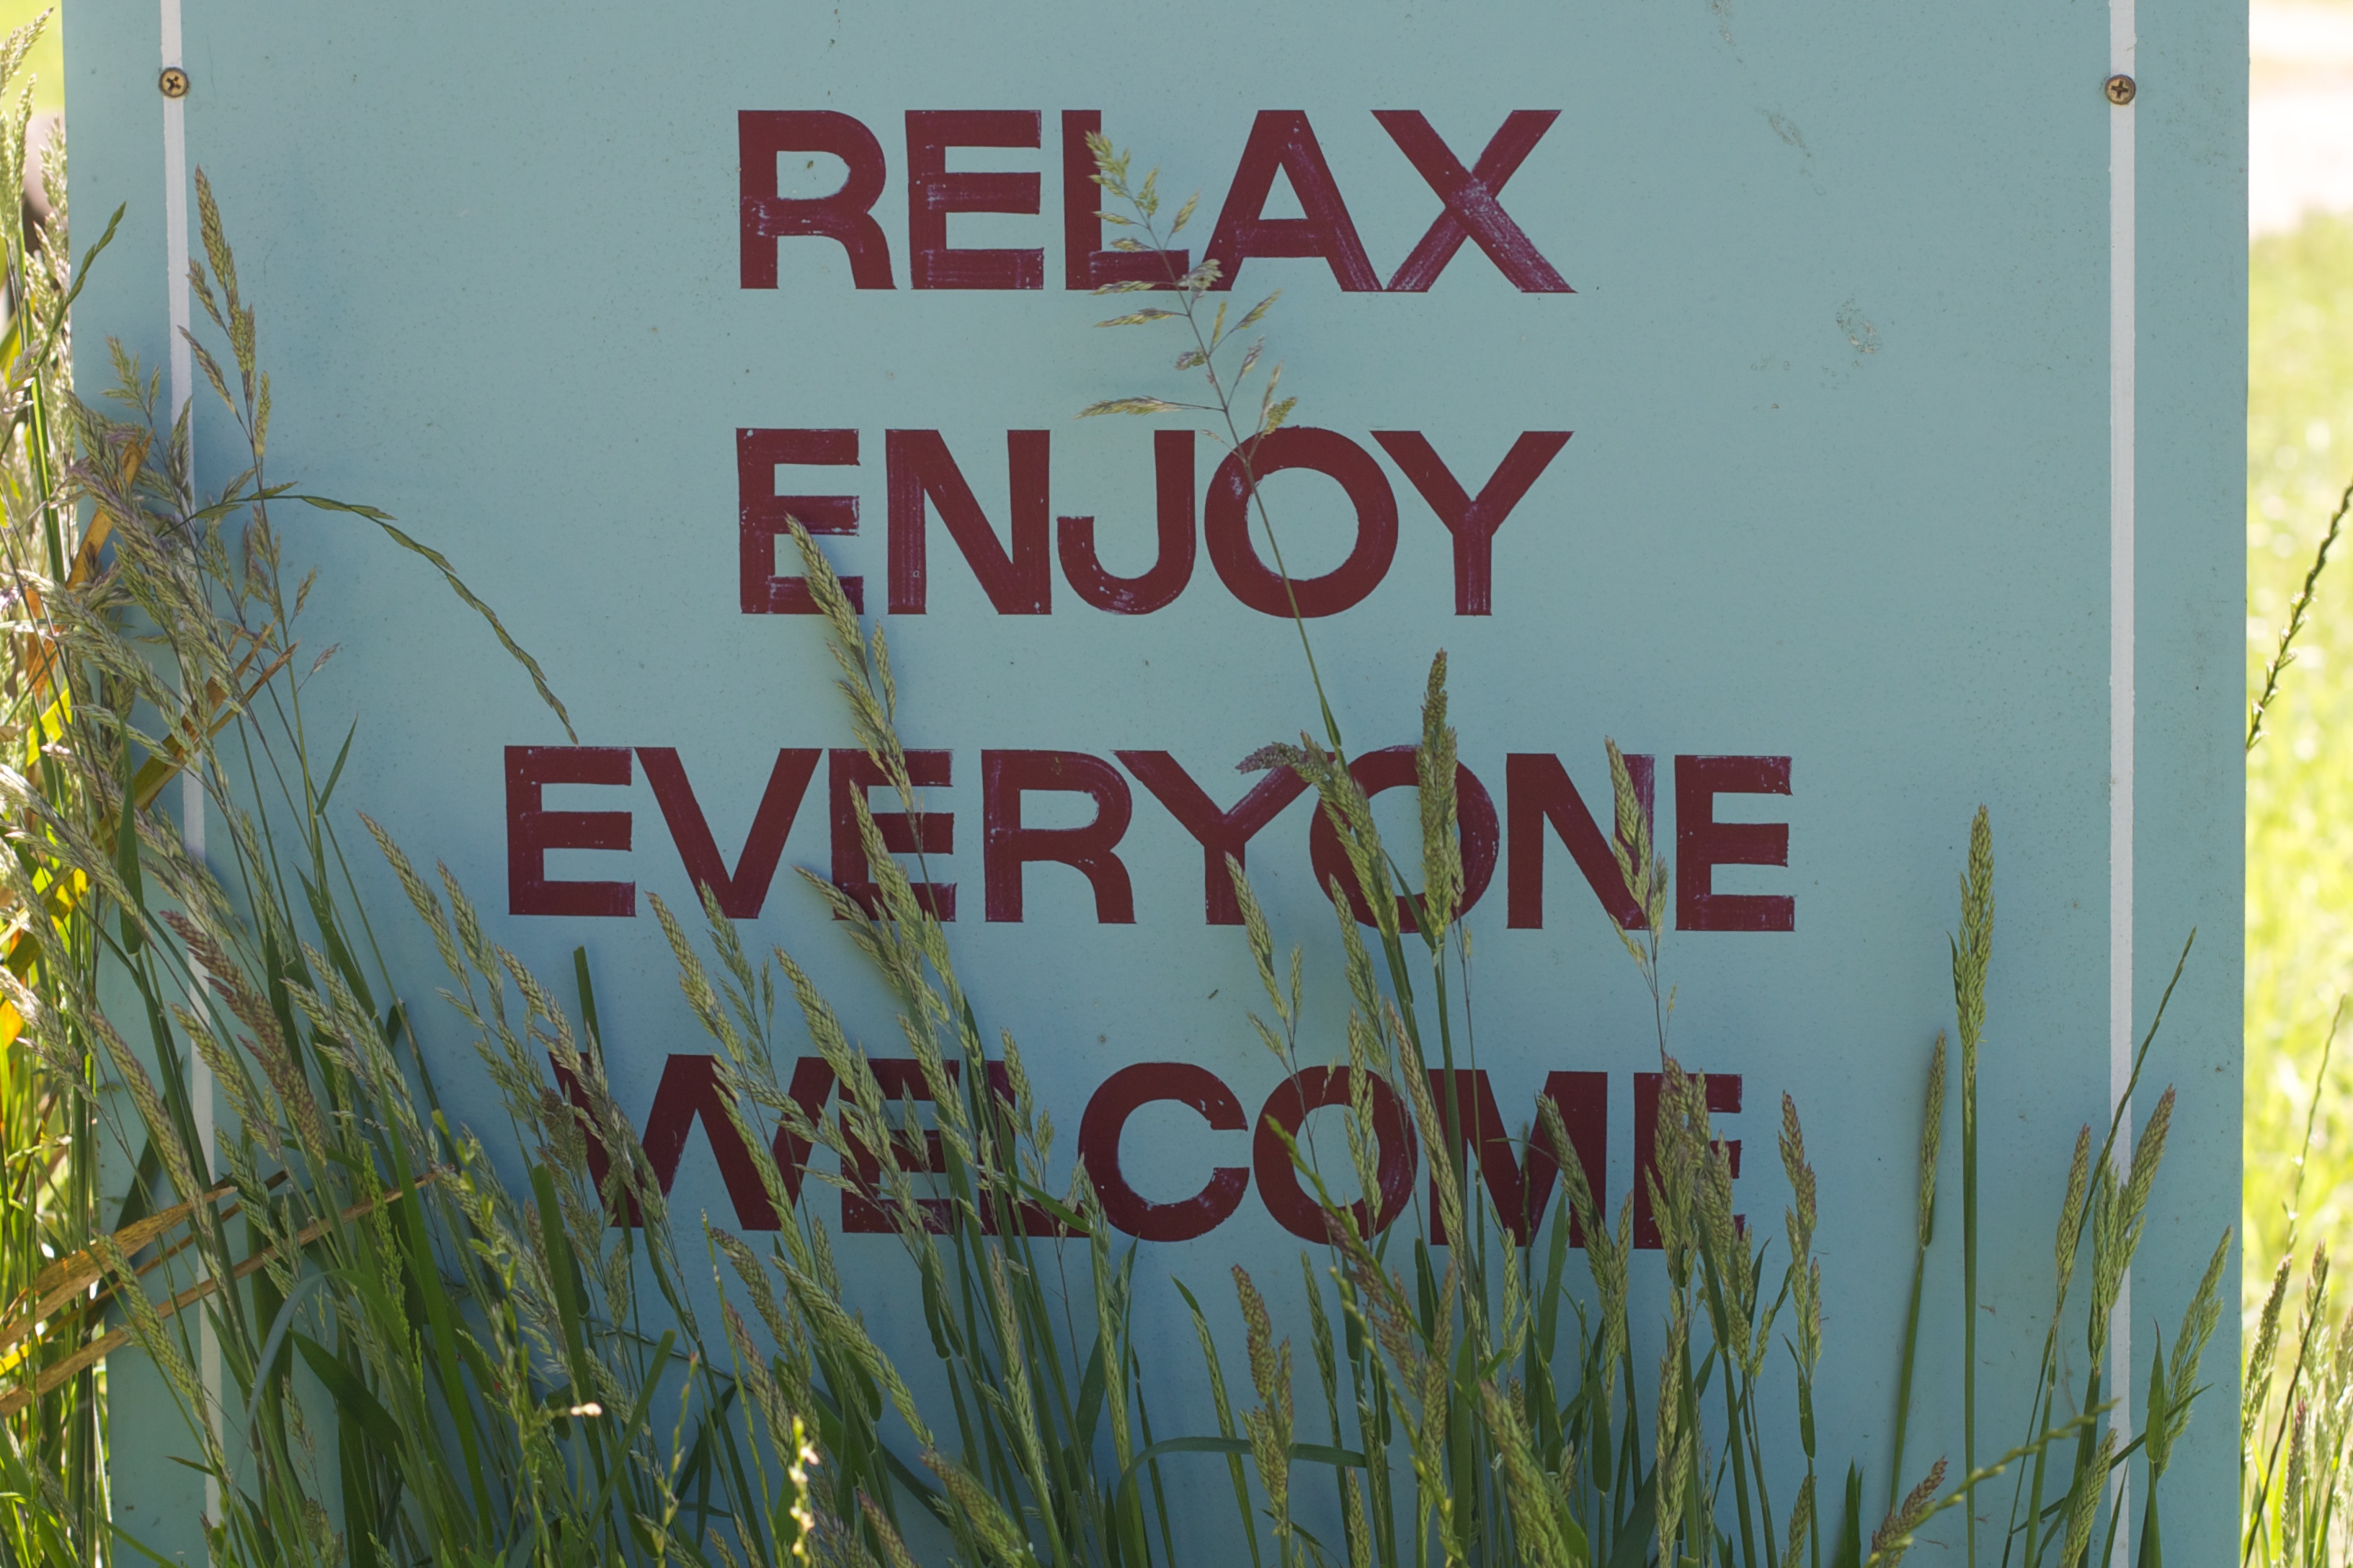
grass, flower, sign, green, signage, auodyssey, grass family